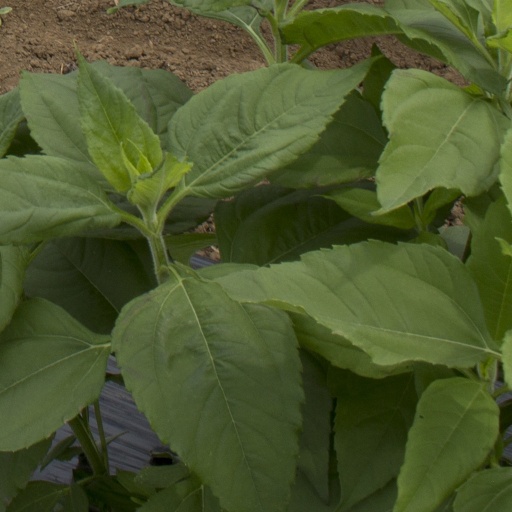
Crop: Jerusalem artichoke